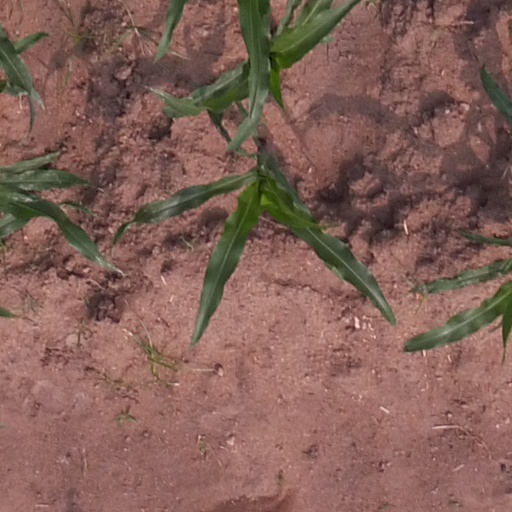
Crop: maize; corn